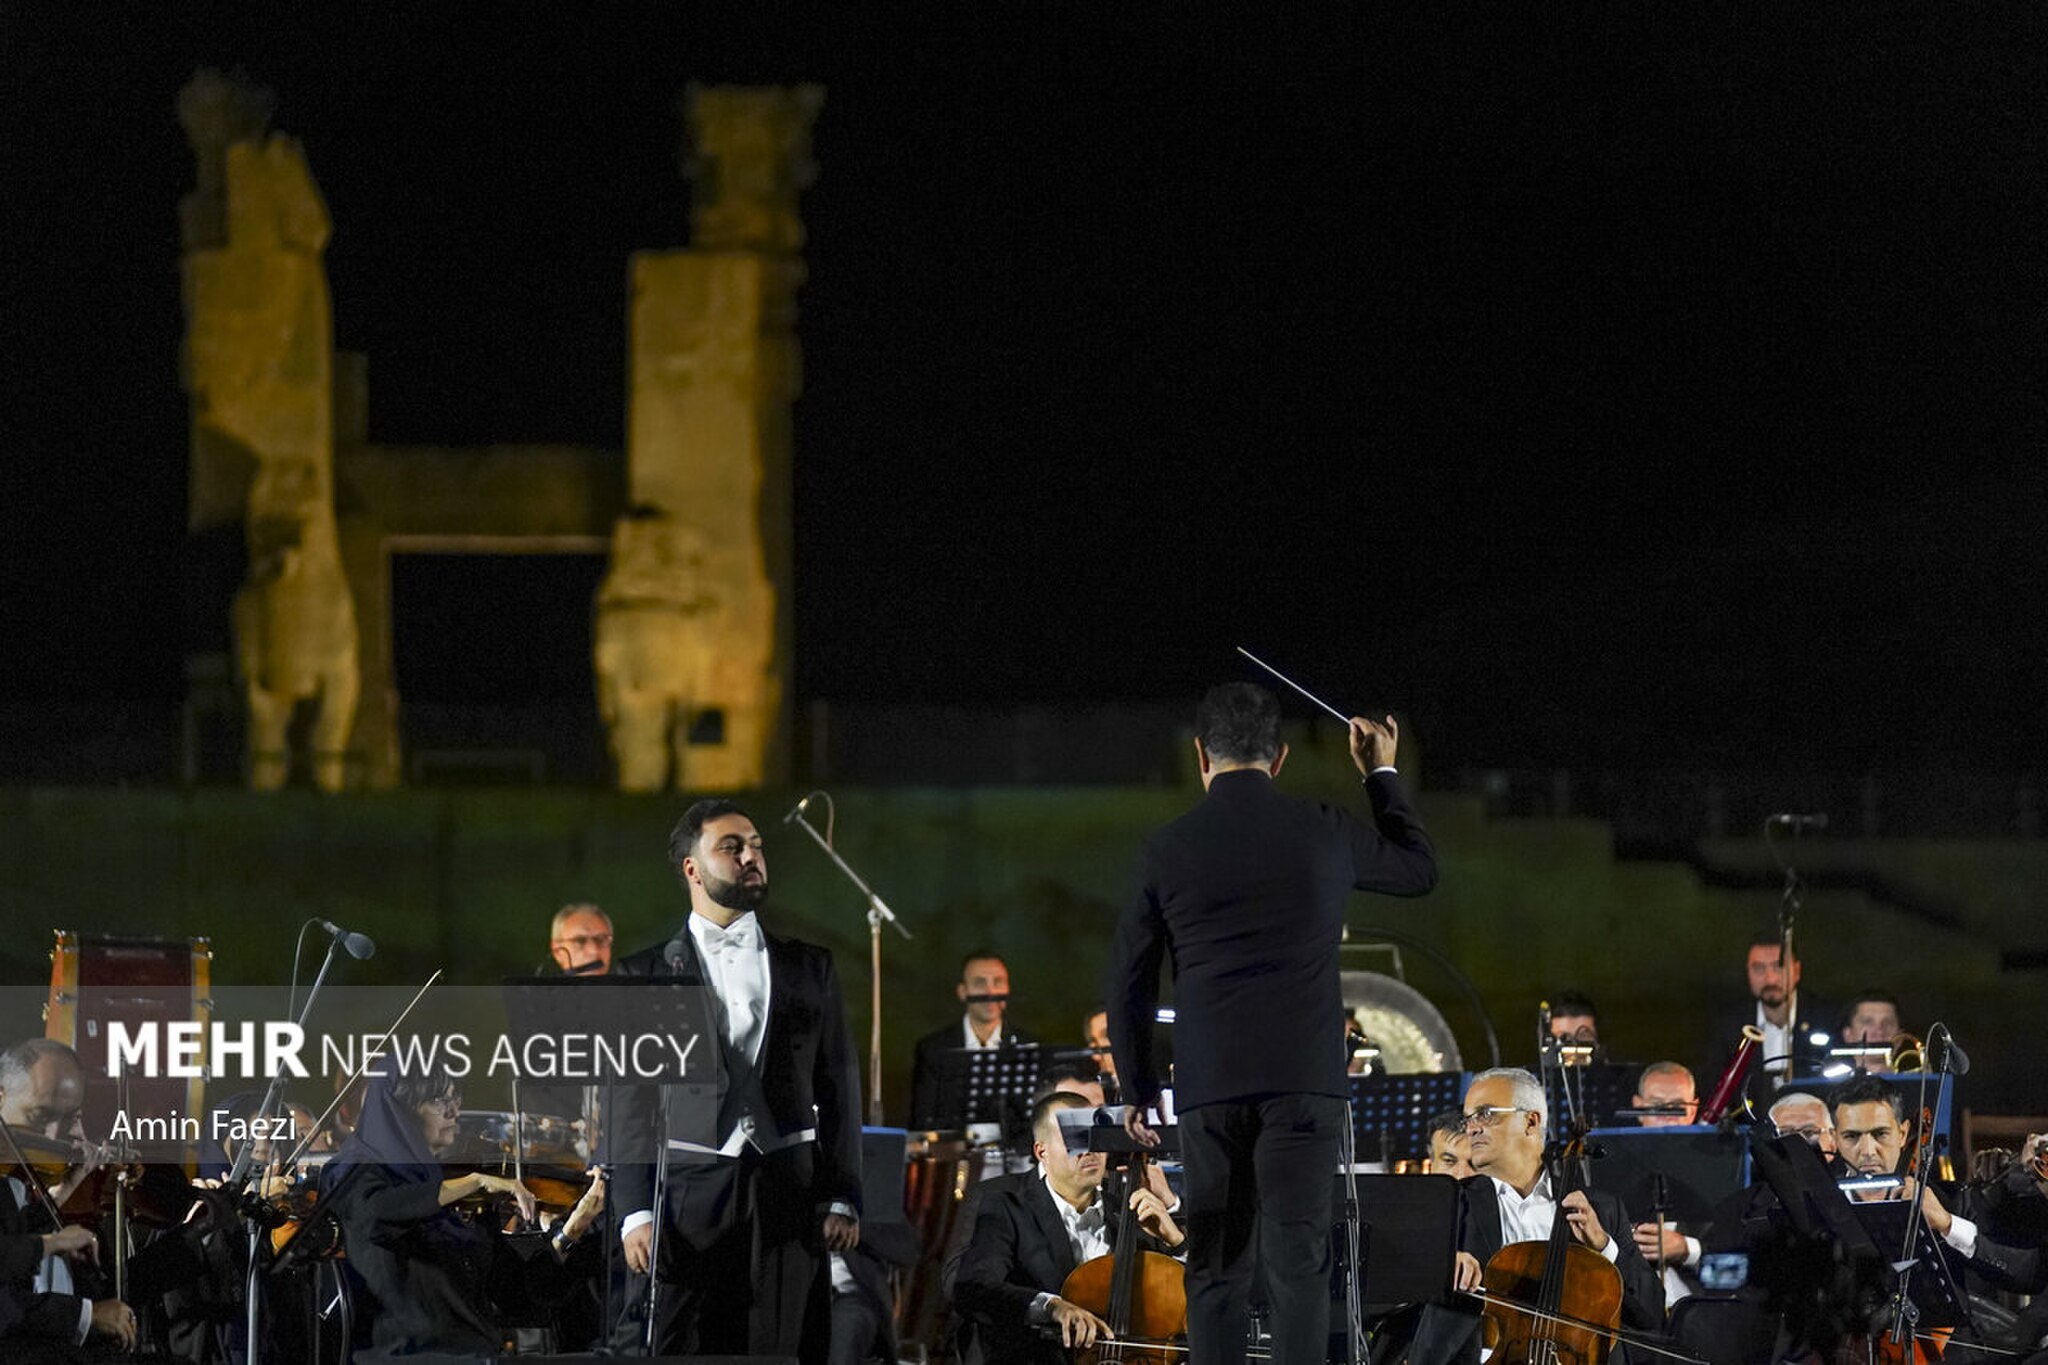
Title: 2025 Armenian Philharmonic Orchestra Performs in Persepolis 17 Mehr
Description: Translation of original description: The Armenian Philharmonic Orchestra performed at the Persepolis World Complex and in the presence of the people of Fars on the evening of Saturday, September 6
Date: Taken on 6 Sep 2025
Categories: Photos from Mehrnews.com, 2025 in Persepolis, Liparit Avetisyan, Iran photographs taken on 2025-09-06, Armenian Philharmonic Orchestra, Photographs by Amin Faezi for Mehr News Agency